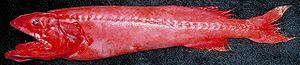
Un poisson abyssal, poisson des abysses ou poisson des profondeurs est une espèce de poissons qui passe la plus grande partie de sa vie dans les abysses. Les poissons des abysses constituent un élément important de la faune abyssale et une ressource halieutique considérable. Réputés pour leur apparence monstrueuse, la plupart mesurent à peine une dizaine de centimètres de longueur, rares sont ceux qui dépassent le mètre. En raison de leur difficile accessibilité, on ne sait que peu de choses de leur comportement, on ne peut le déduire qu'à partir de leur anatomie.